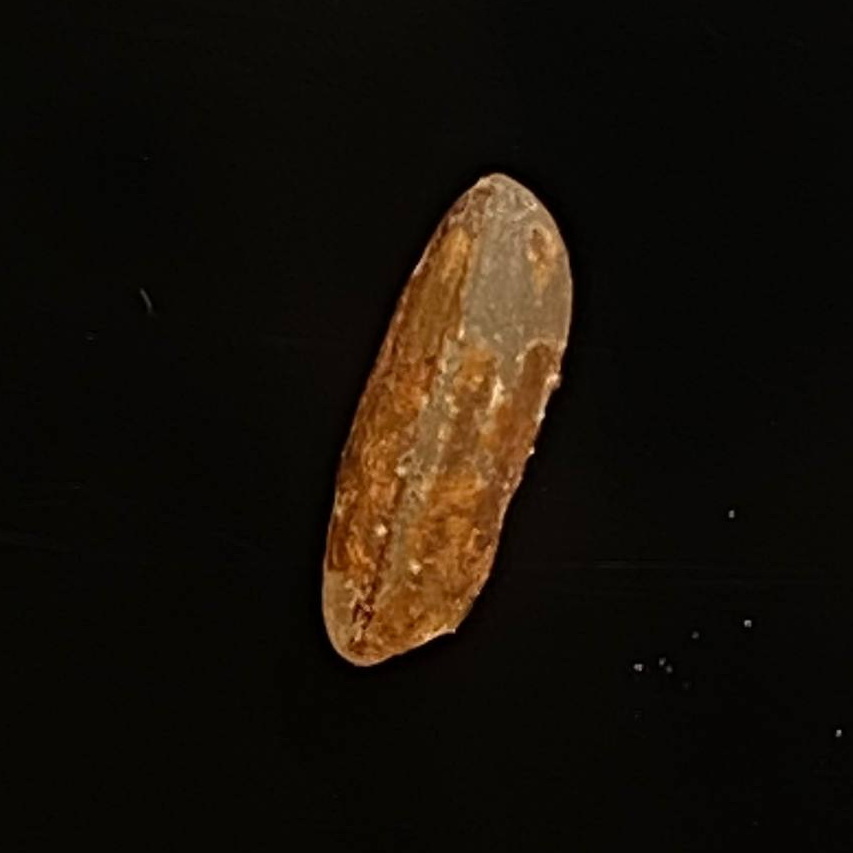
Rice variety: Ganjiya